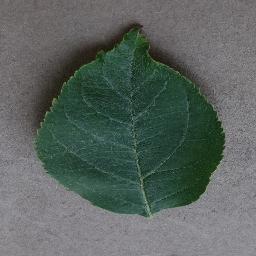
Label: Apple___healthy